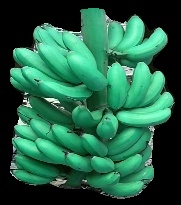
Variety: rasbale
Grade: grade1